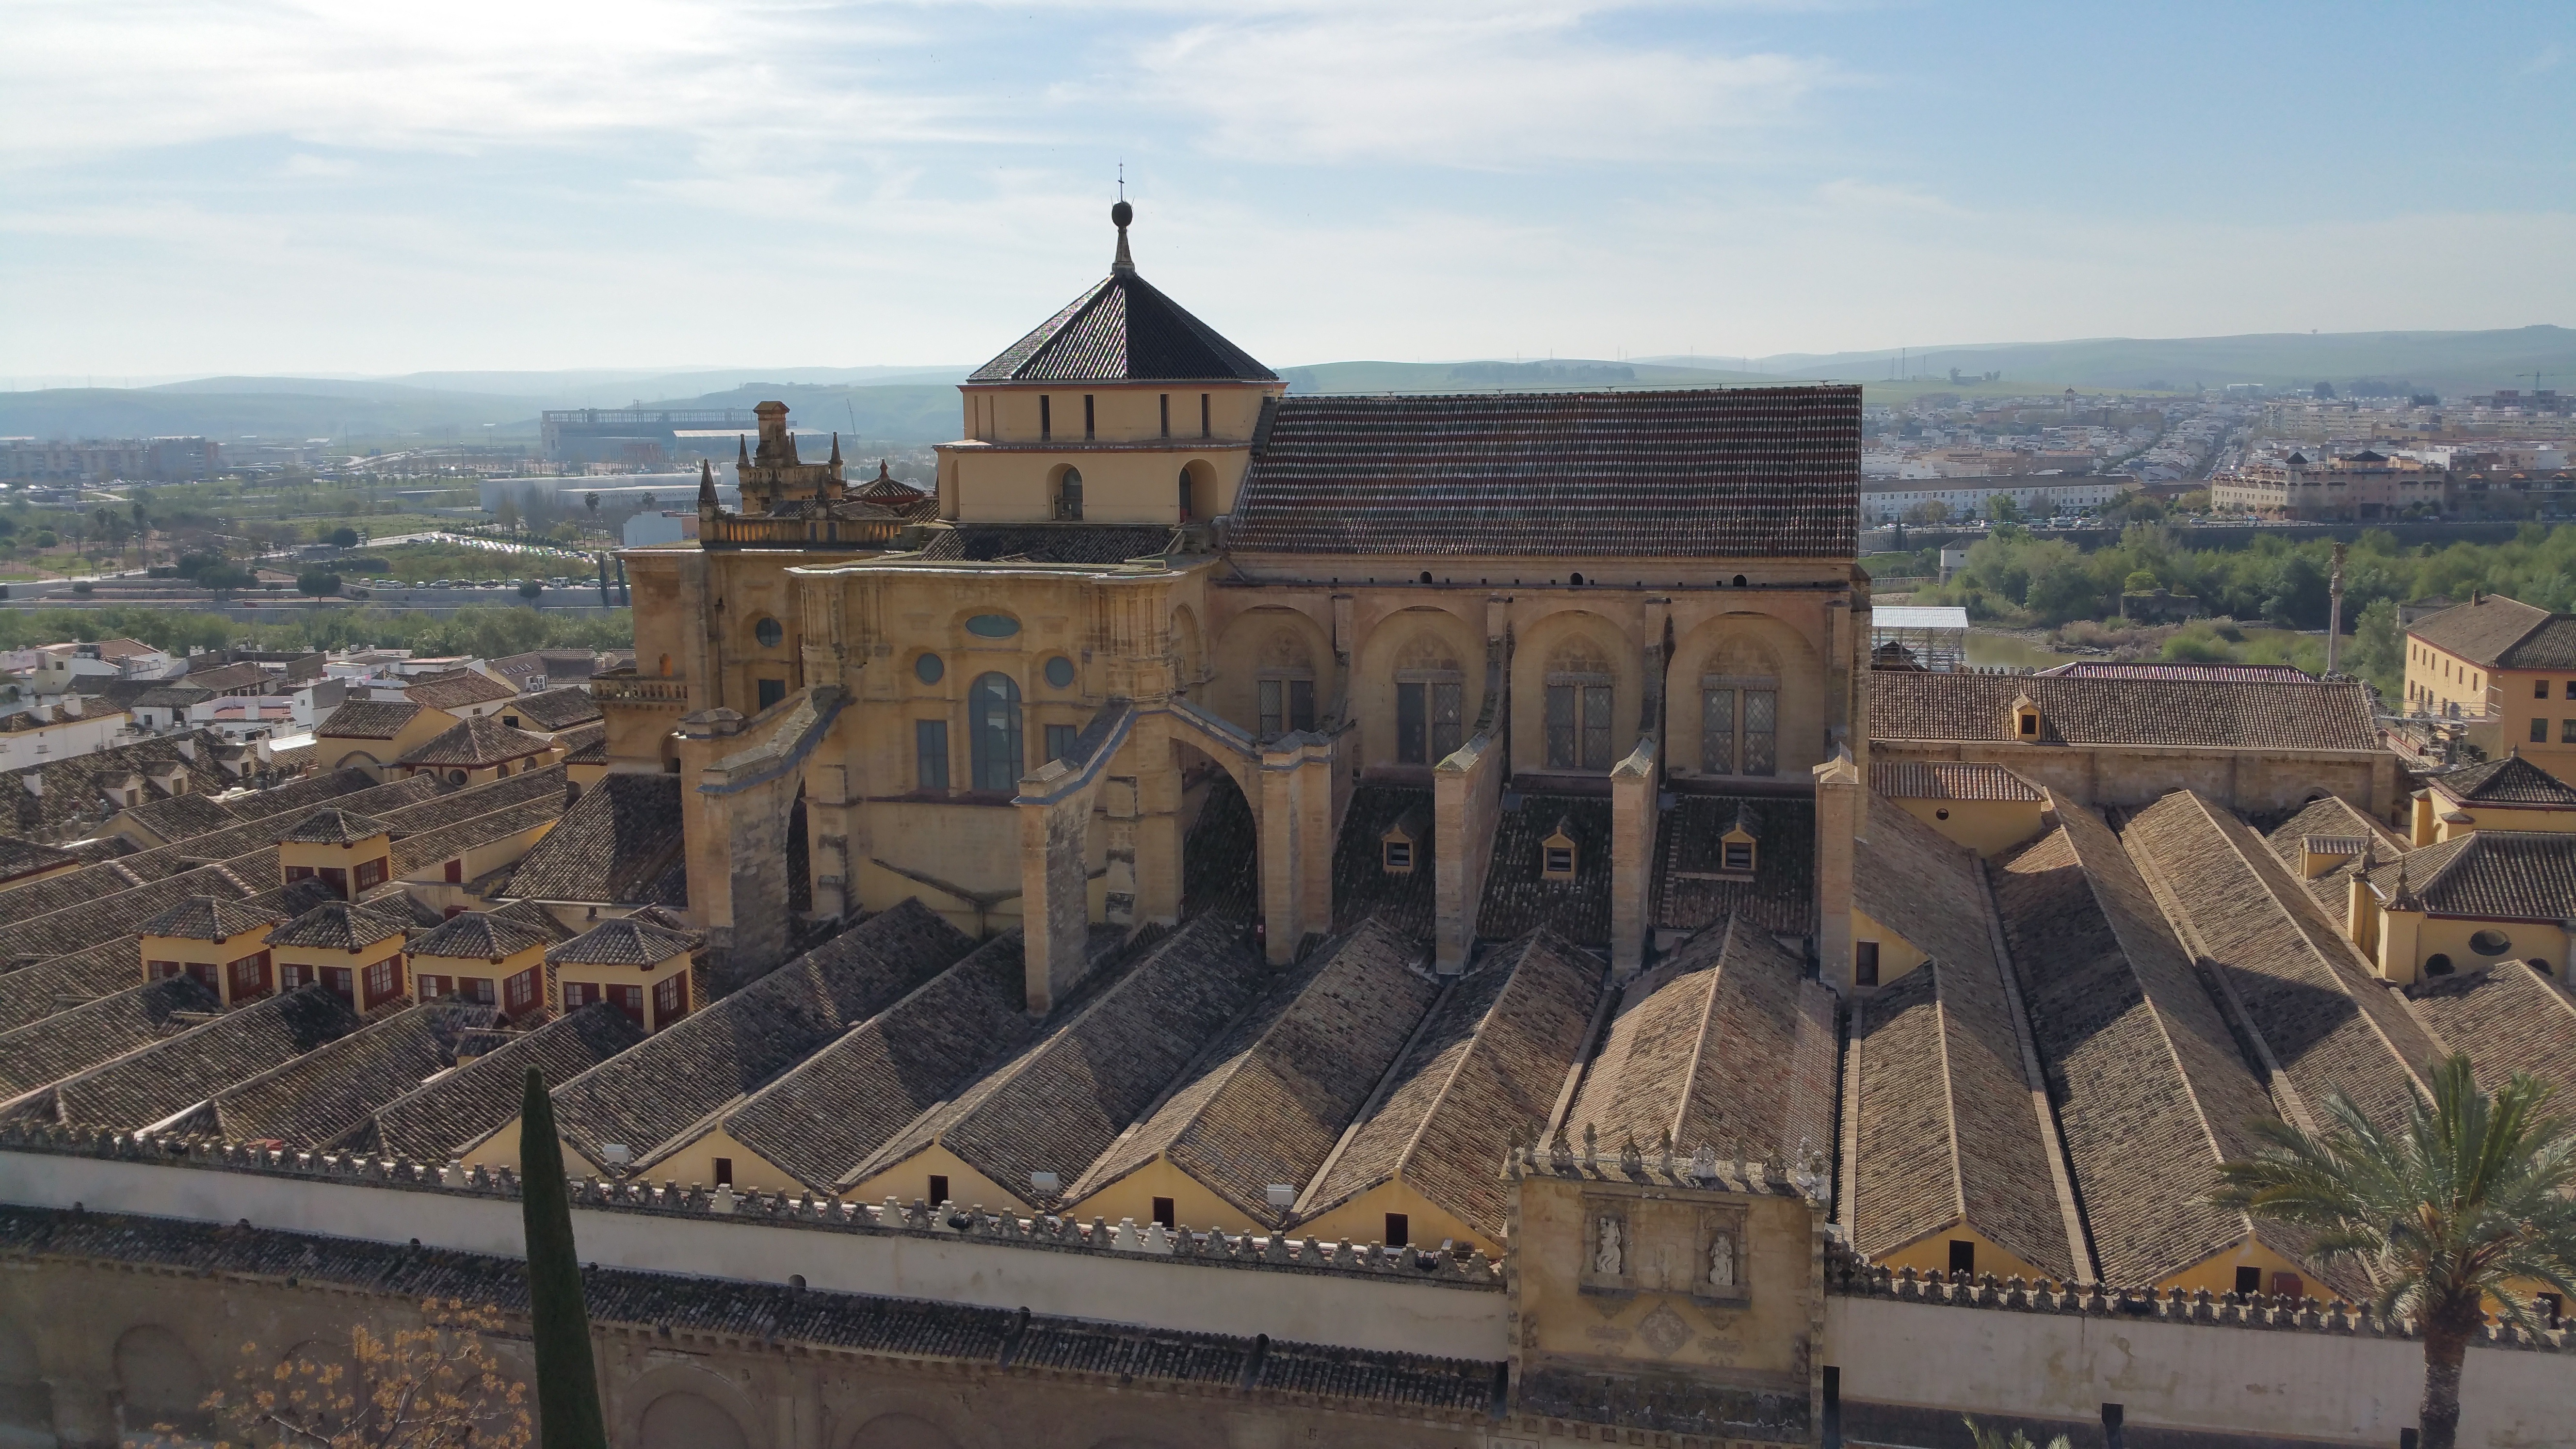
building, landmark, cathedral, fortification, tourism, place of worship, monastery, mosque, mezquita, cordoba, unesco world heritage site, moorish, mosque cathedral of c rdoba, mezquita catedral de c rdoba, great mosque of c rdoba, historic site, ancient history, ancient roman architecture